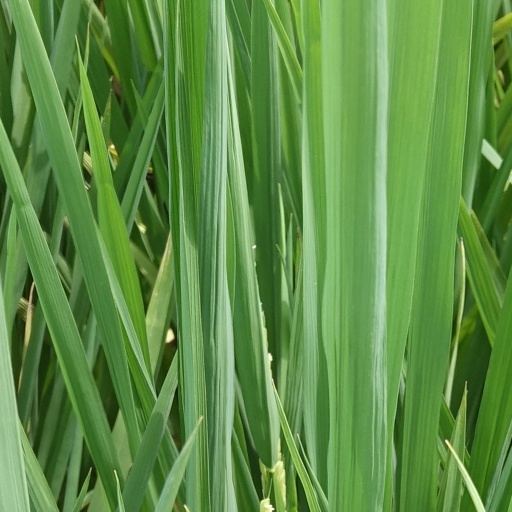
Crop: rice